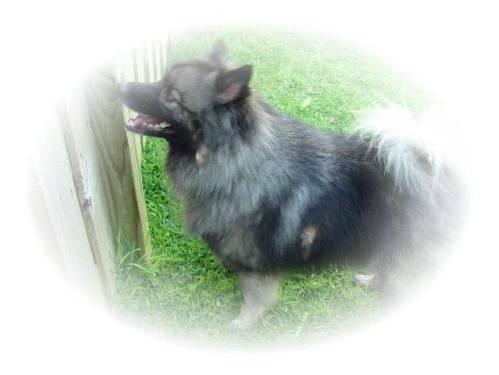
dog